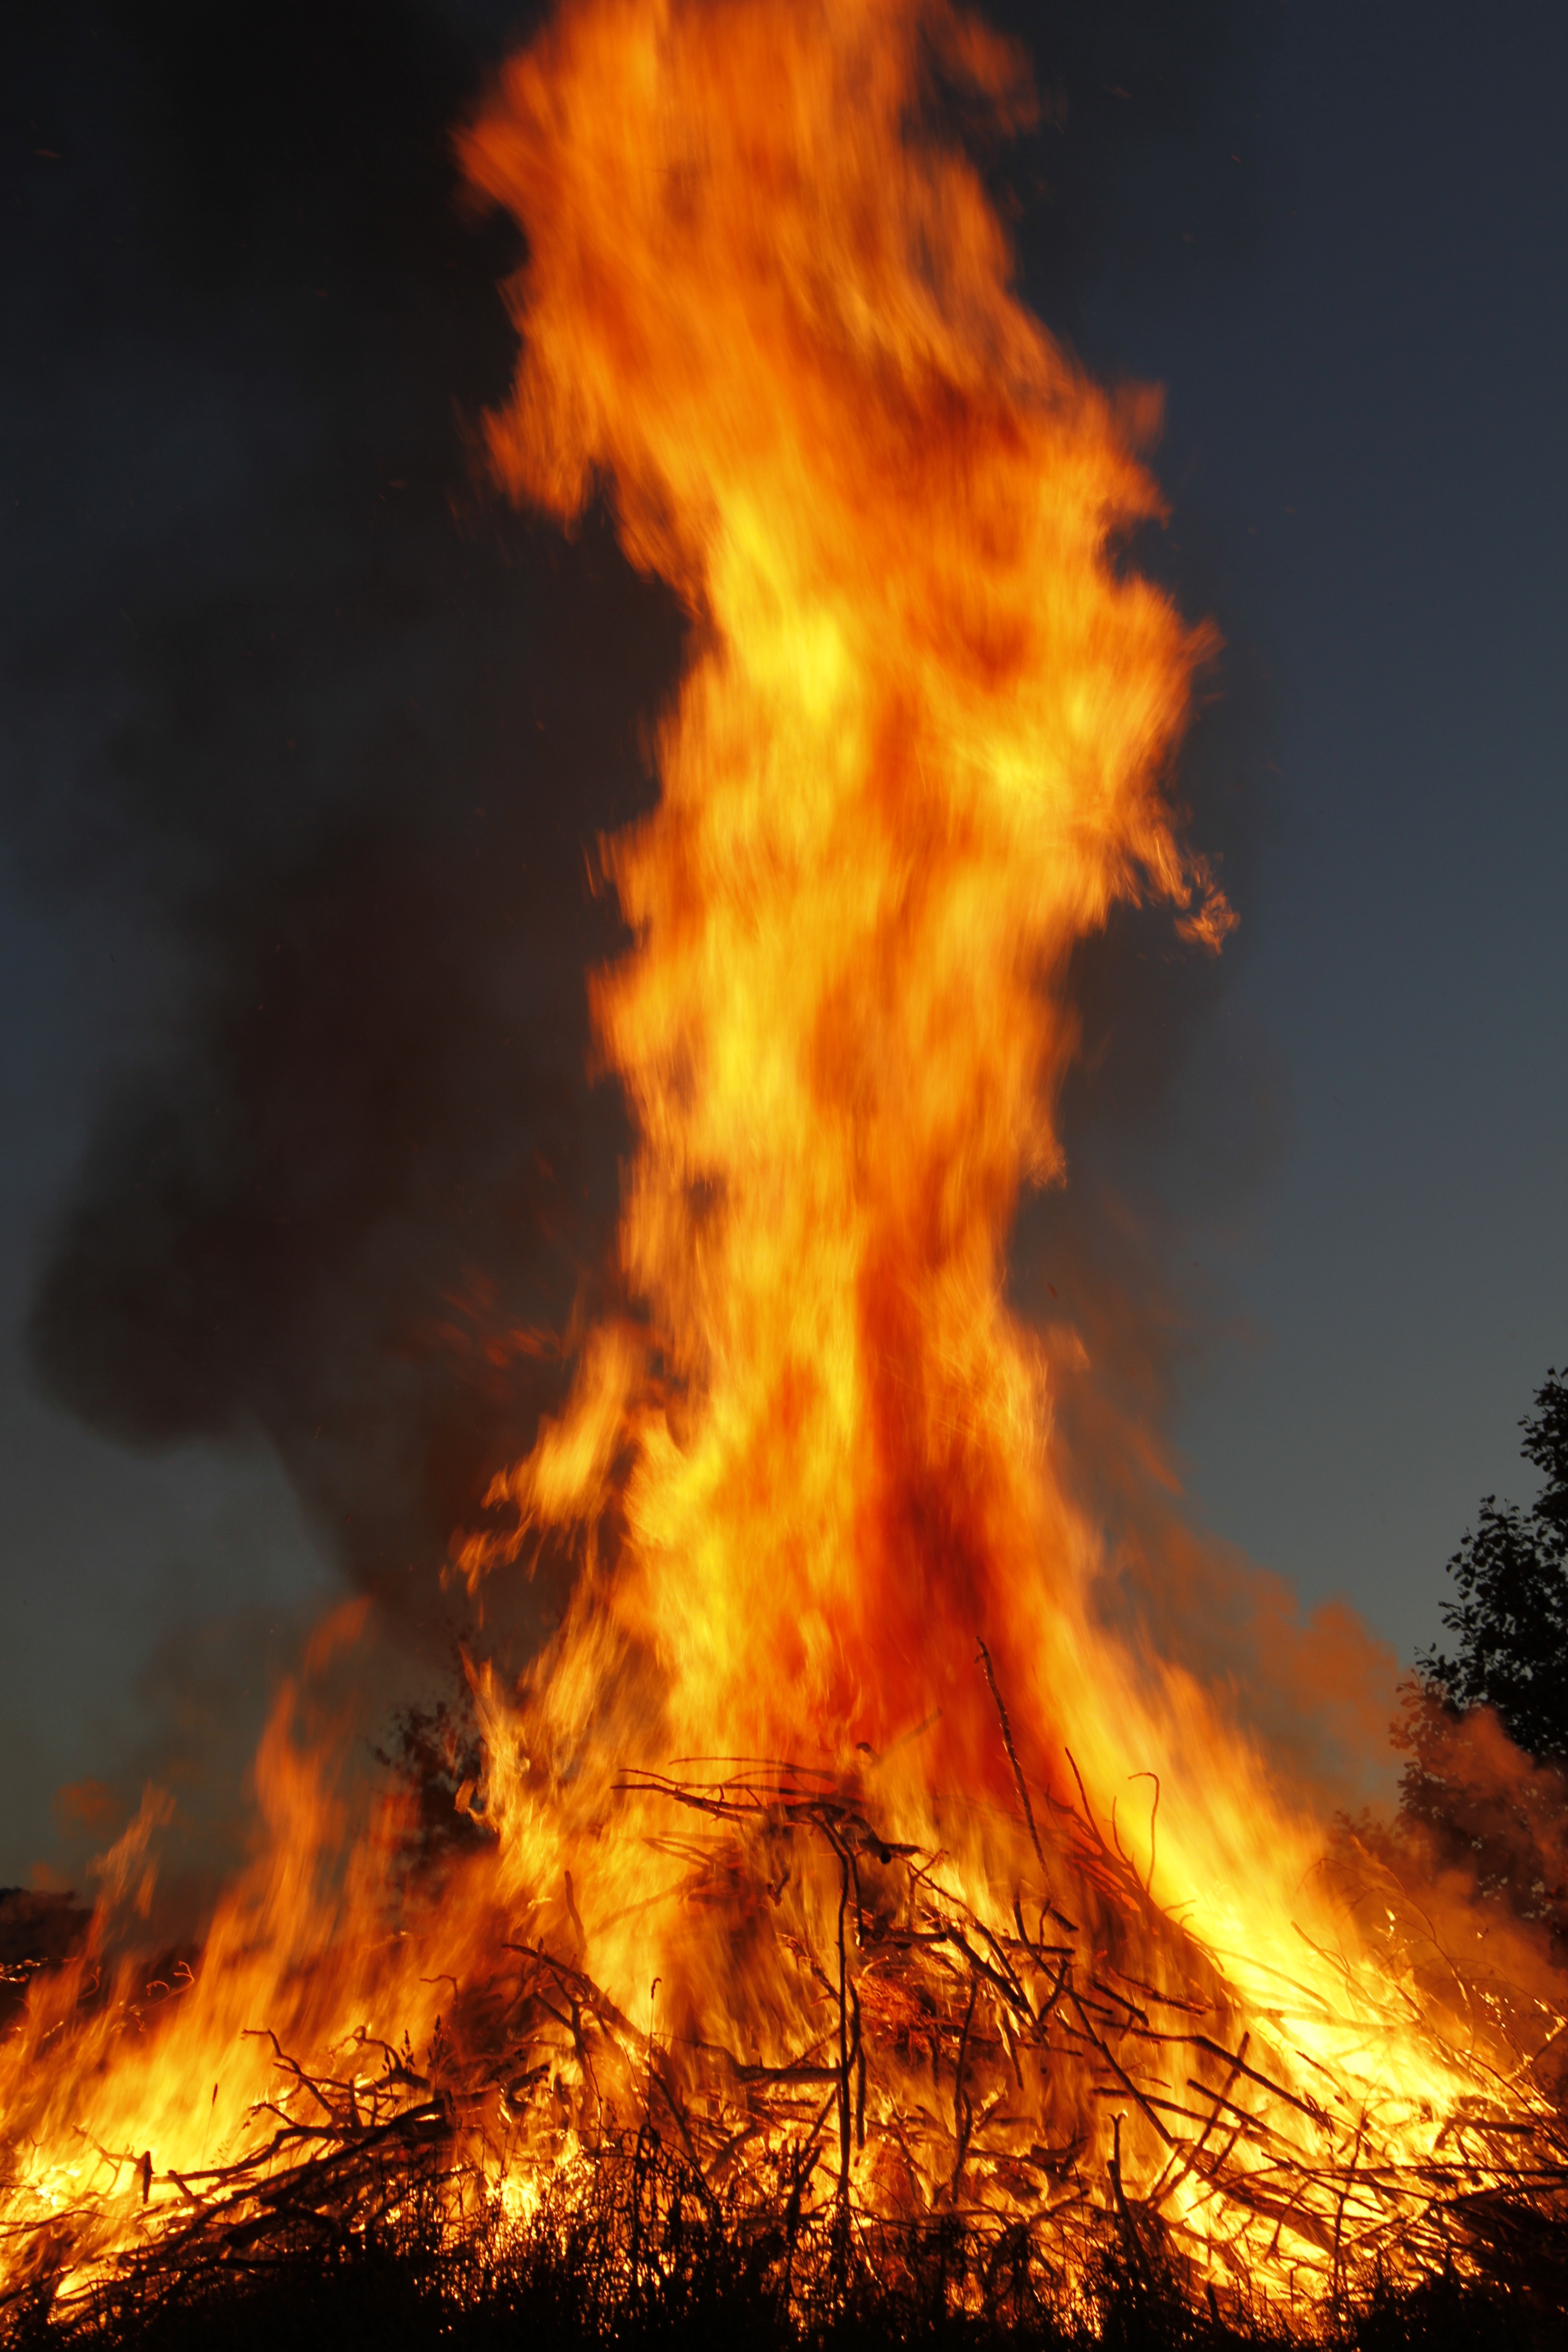
smoke, flame, fire, bonfire, wildfire, geological phenomenon